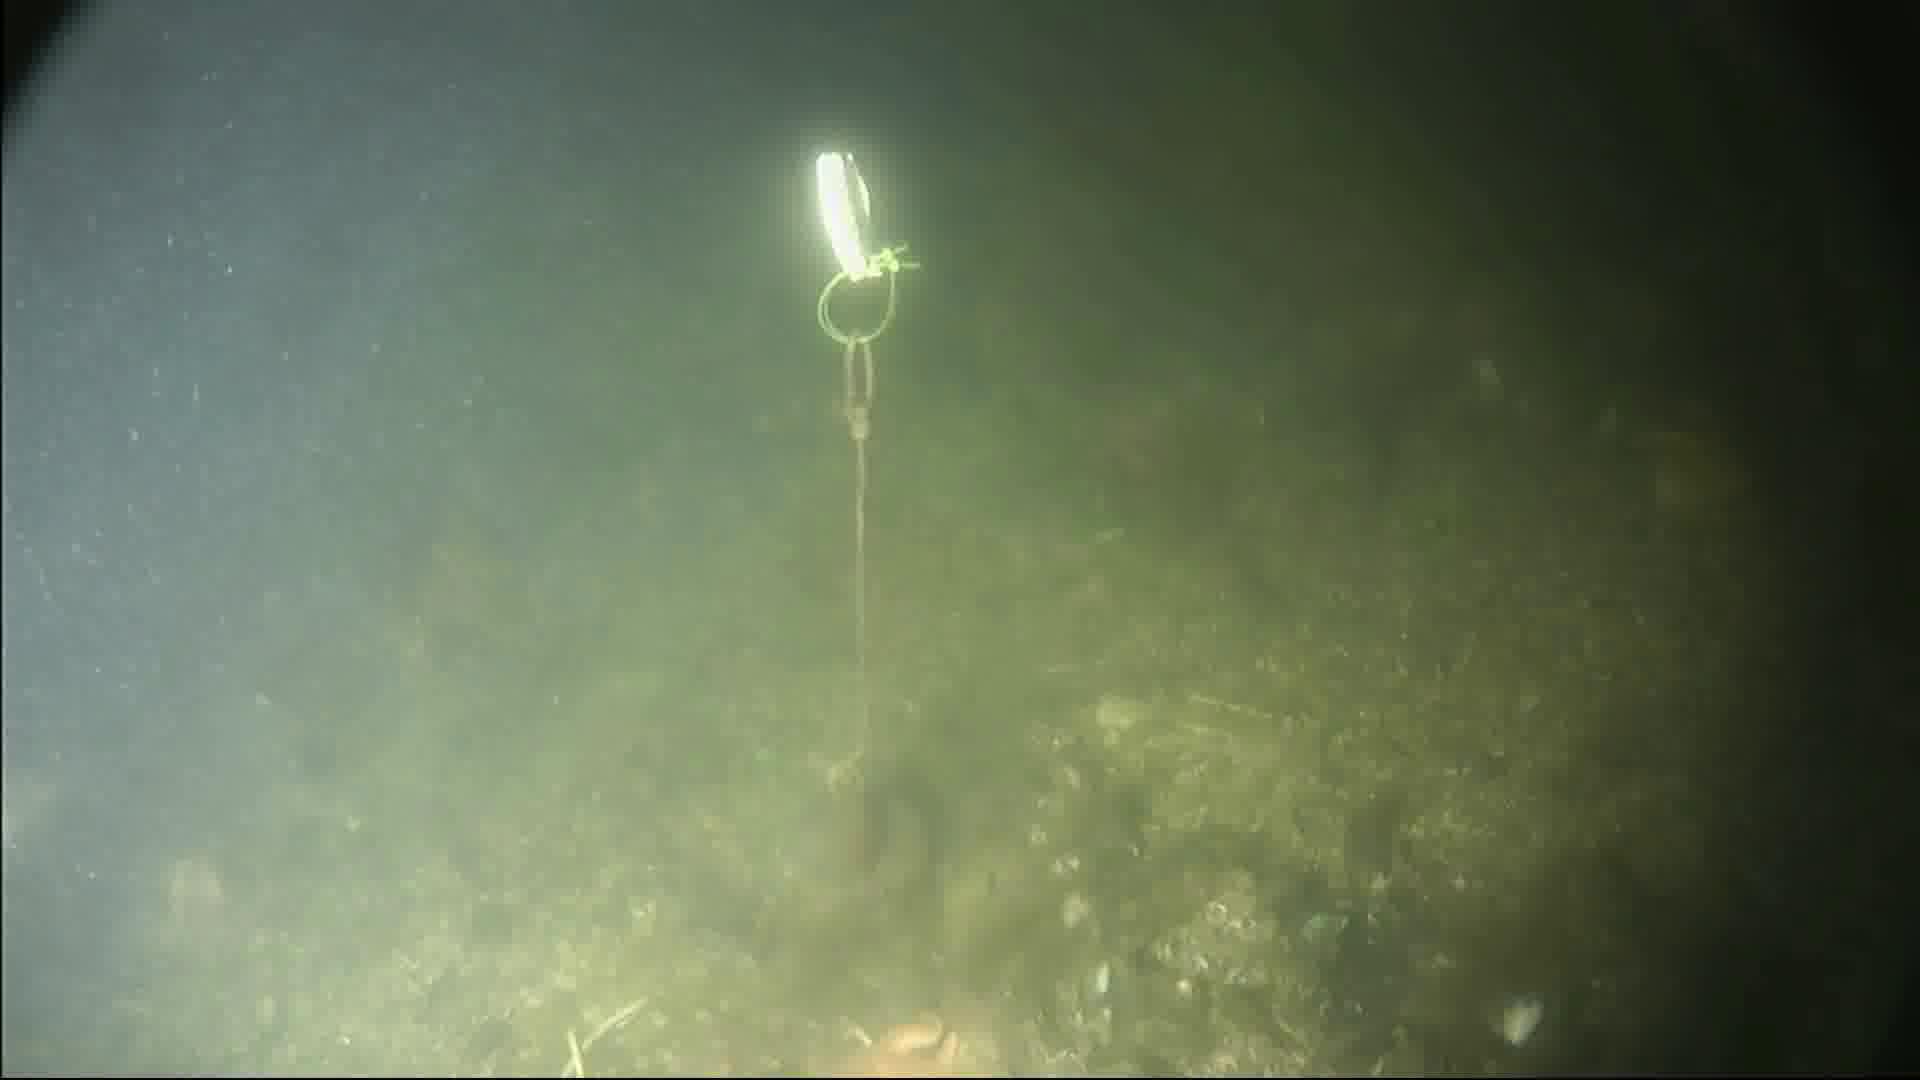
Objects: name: fish
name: crab
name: starfish